Hans Krása

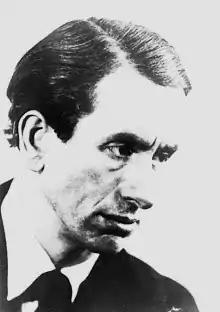
Krása before 1935

Hans Krása (30 November 1899 – 17 October 1944) was a Czech composer. He was killed during the Holocaust at Auschwitz-Birkenau. He helped to organize cultural life in Theresienstadt concentration camp.